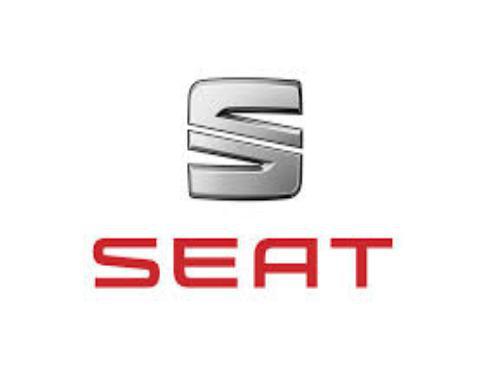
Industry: Transportation